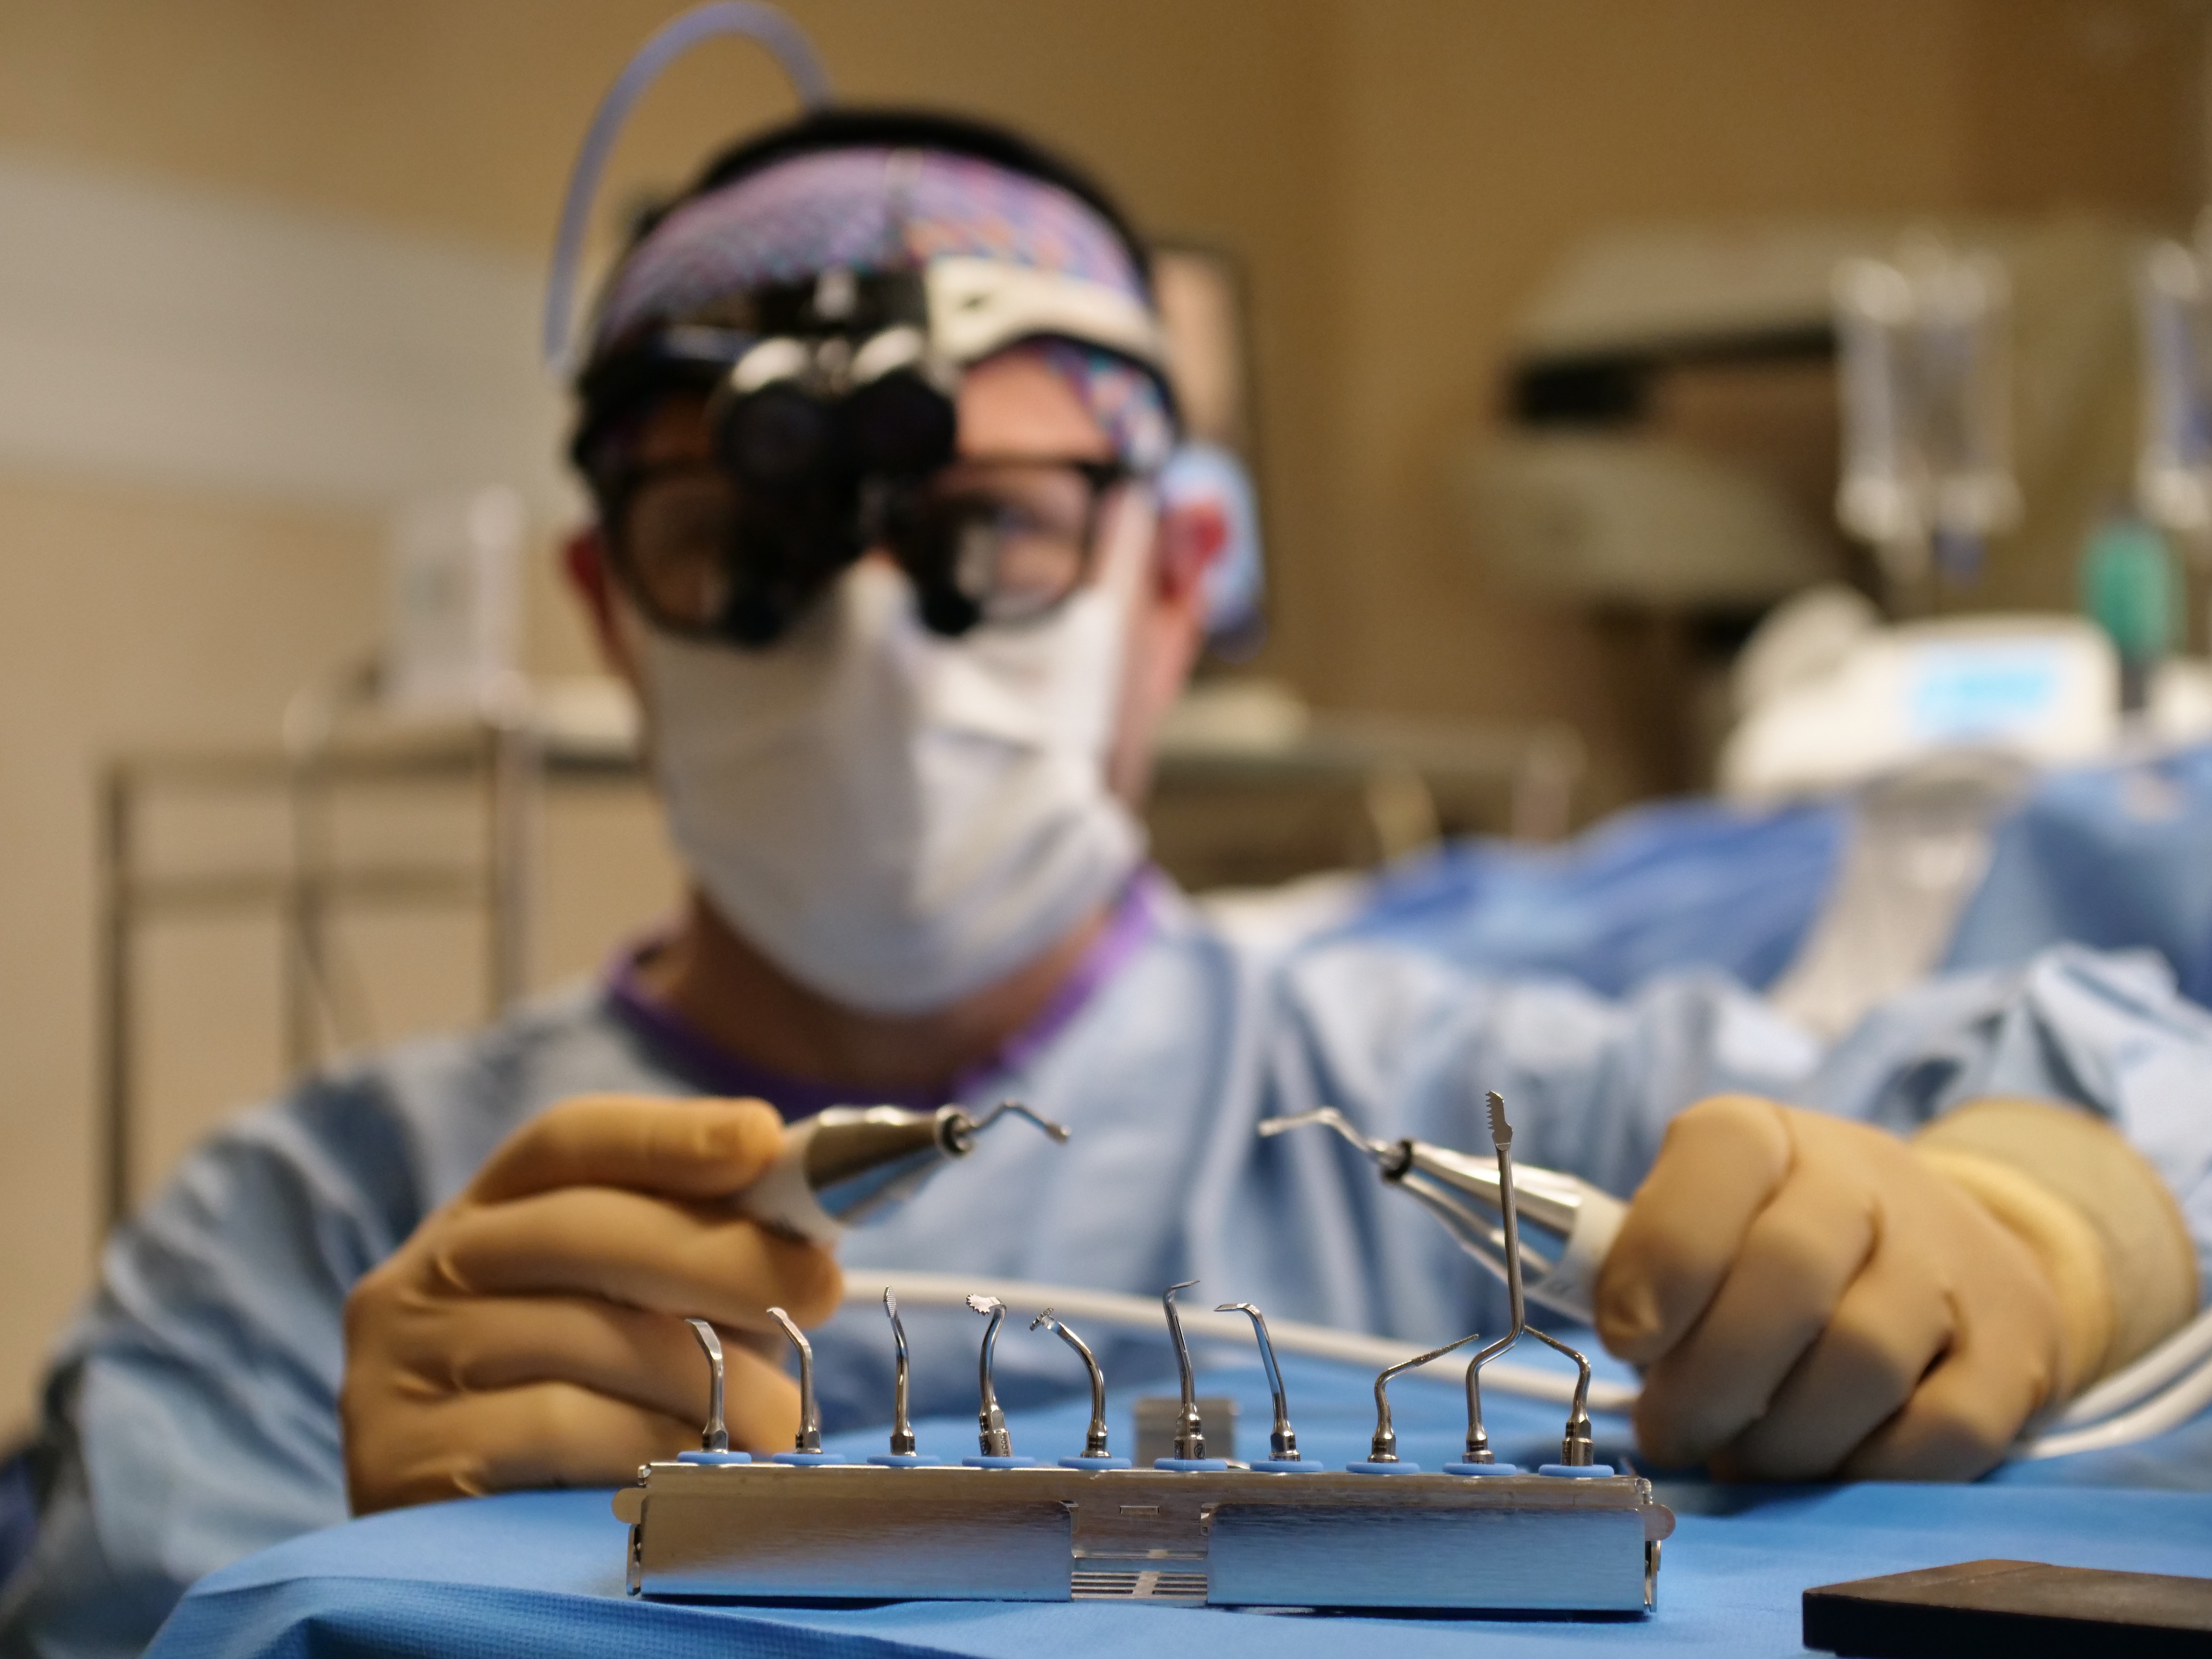
experiment, vision care, safety glove, eyewear, musical instrument, engineering, Surgical instrument, personal protective equipment, hearing, recreation, science, games, laboratory equipment, sports gear, indoor games and sports, service, research, medical equipment, job, machine, t shirt, woodwind instrument, room, music, wind instrument, electronic engineering, medical assistant